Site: brandenburg
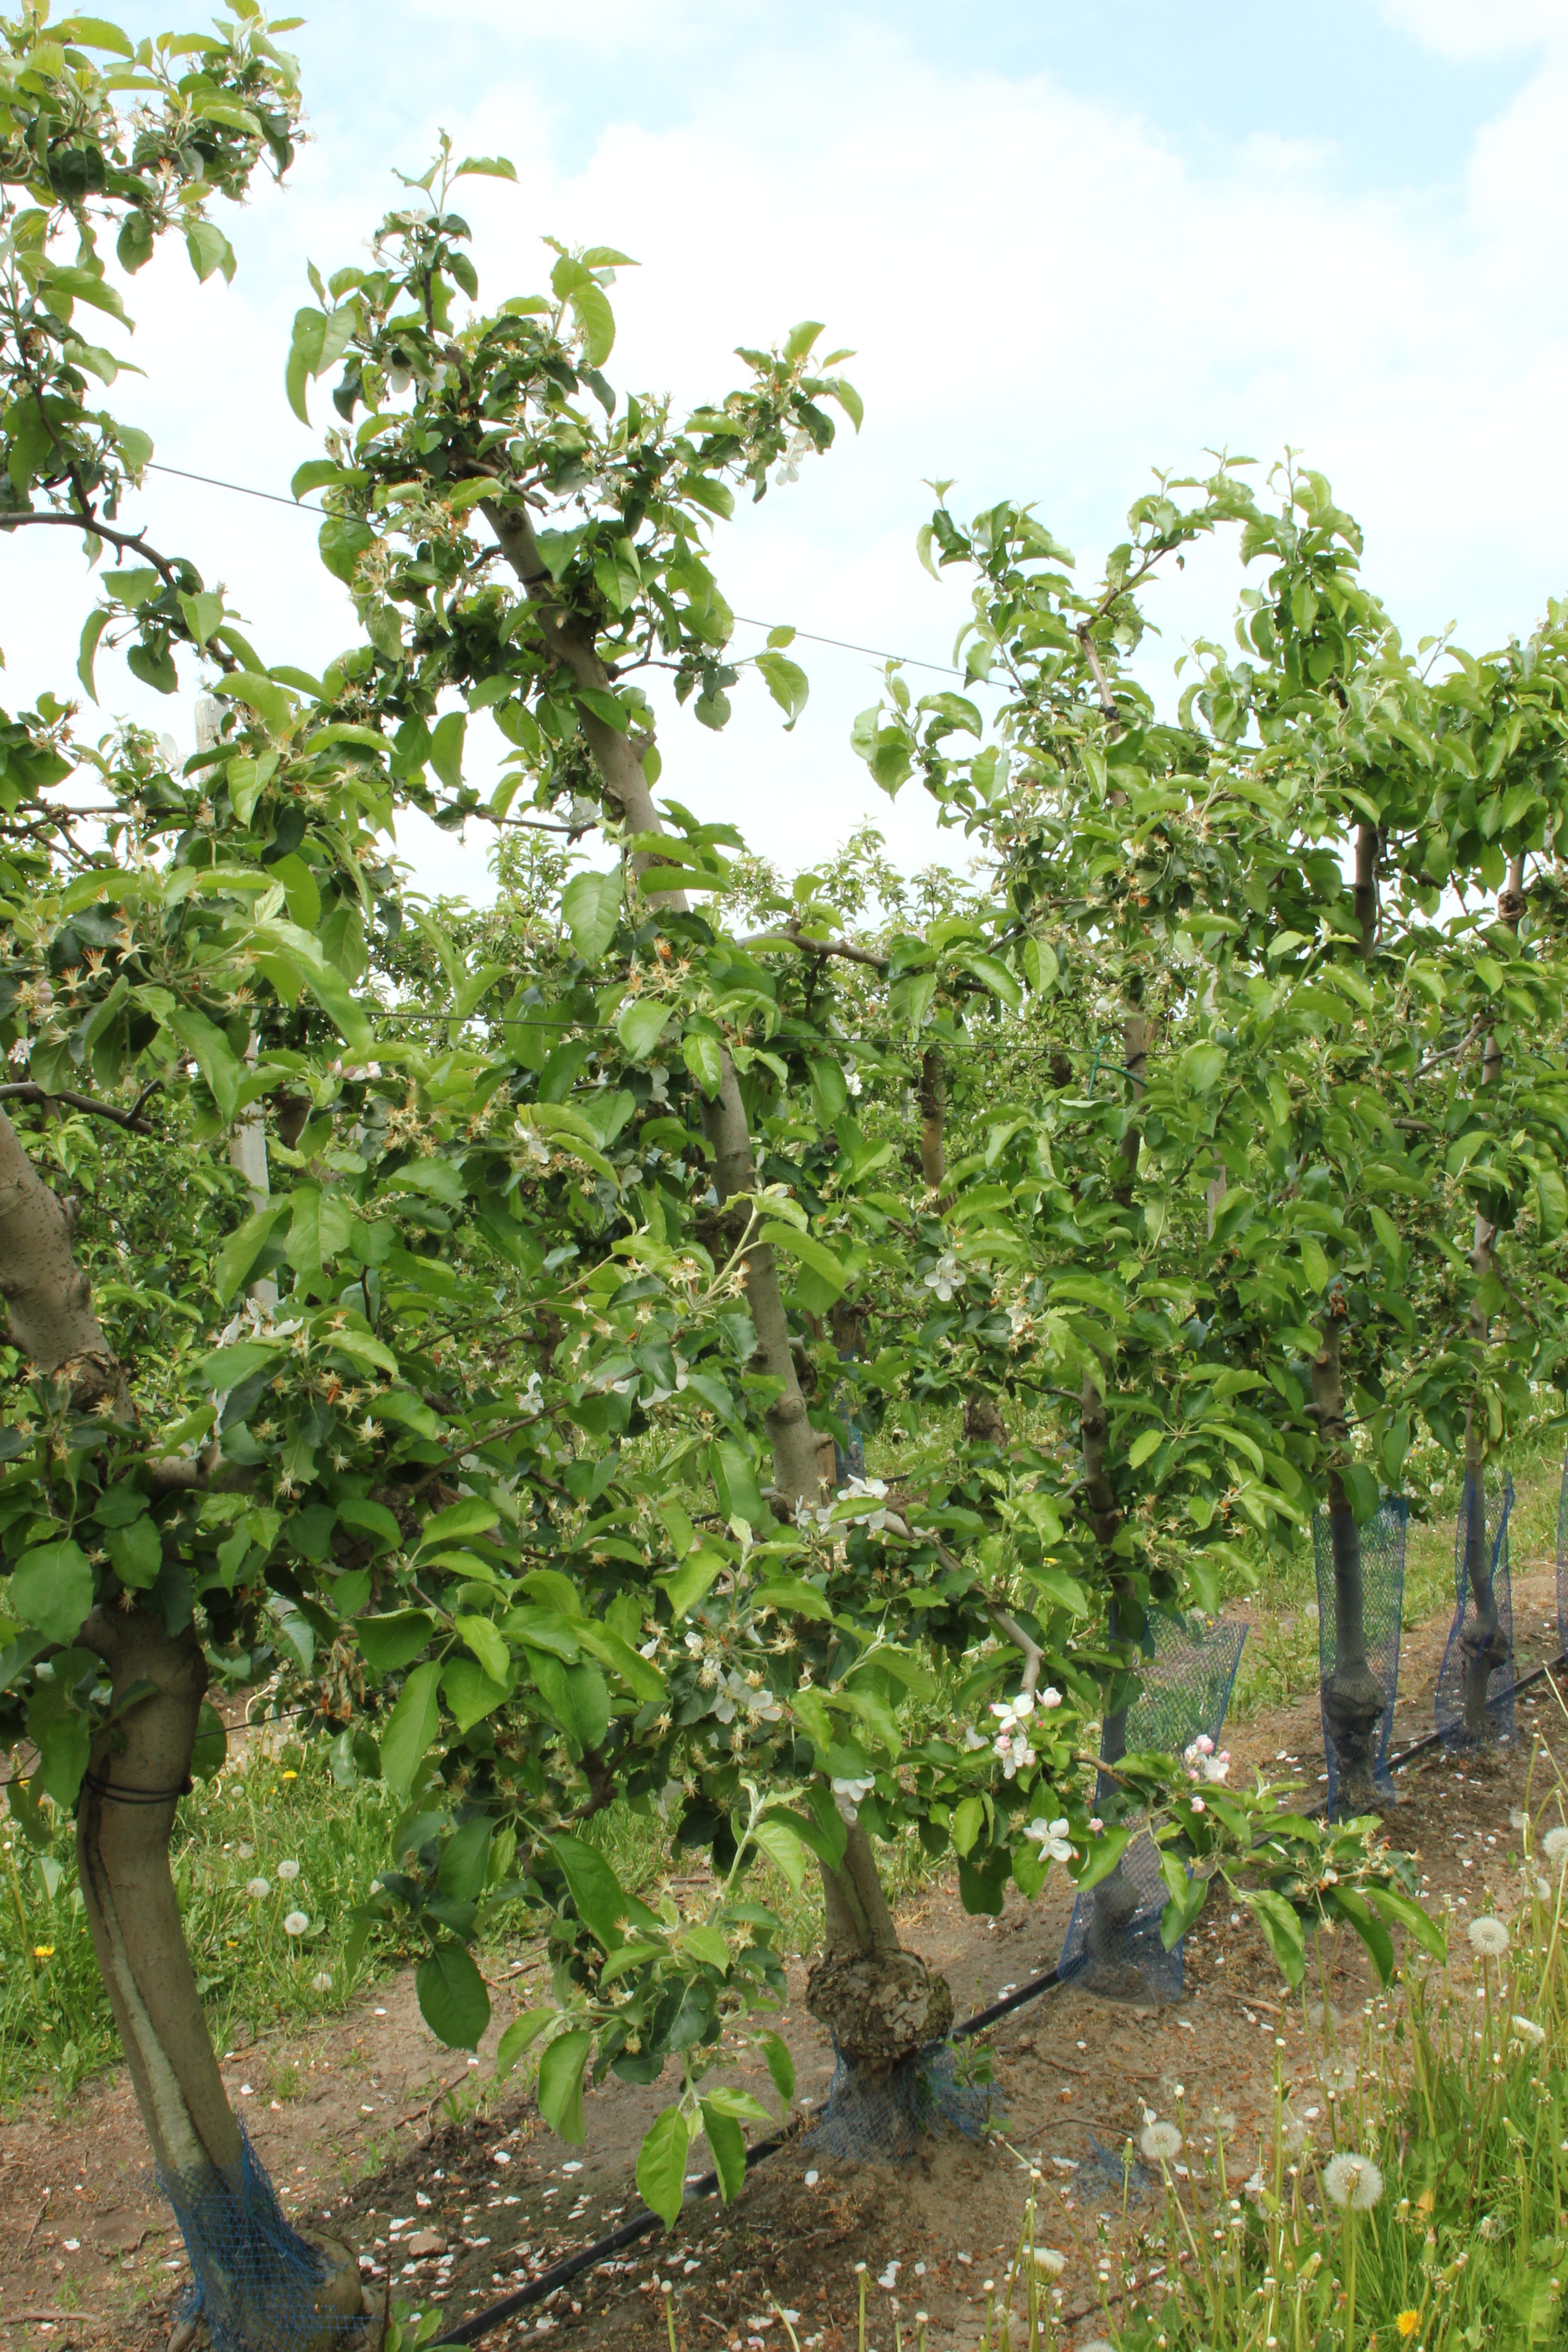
Growth stage (BBCH 67): Flowering